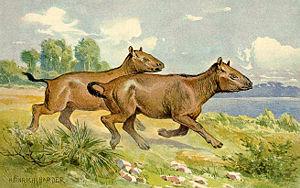
Palaeotherium est un genre éteint de périssodactyle primitif.